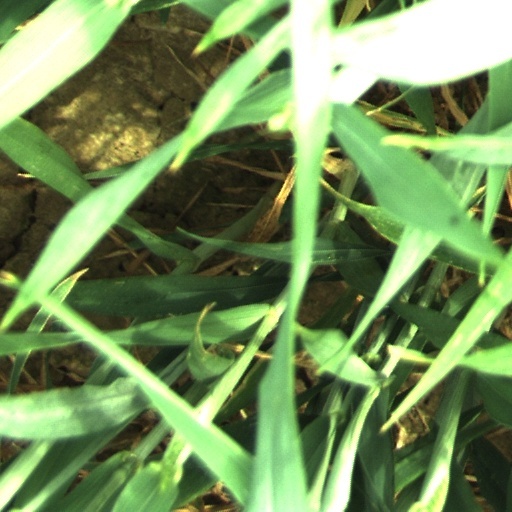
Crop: wheat